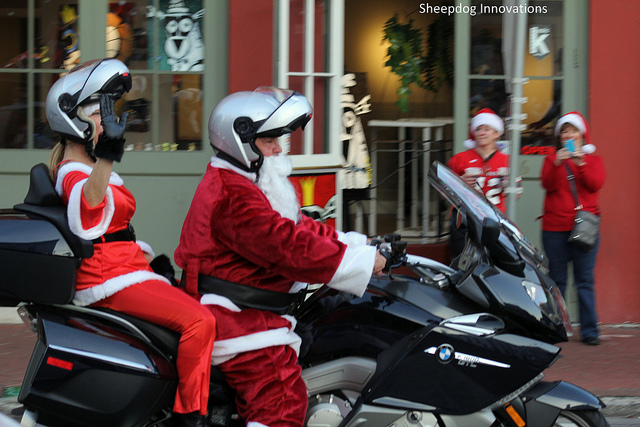
user: Given an image and a question. Answer the question in a short answer. Question: What cultural icon is referenced by the red suits? Short Answer:
assistant: santa